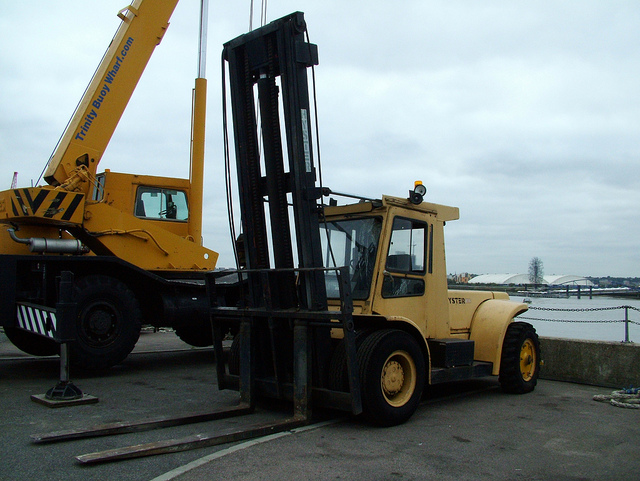
a yellow and black truck and a big fork lift